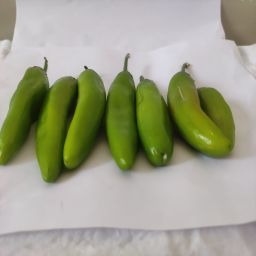
Crop: New Mexico Green Chile
Quality: Unripe